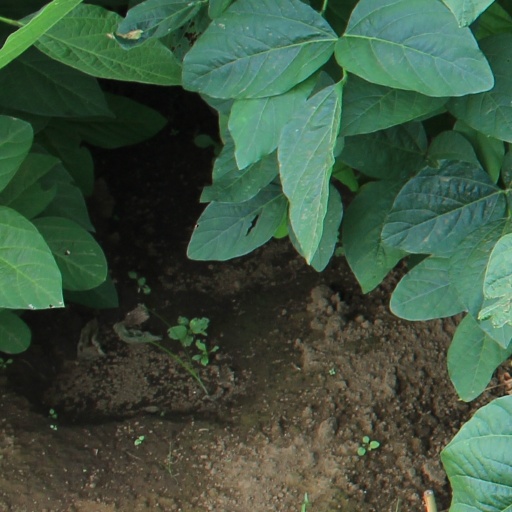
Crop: soybean